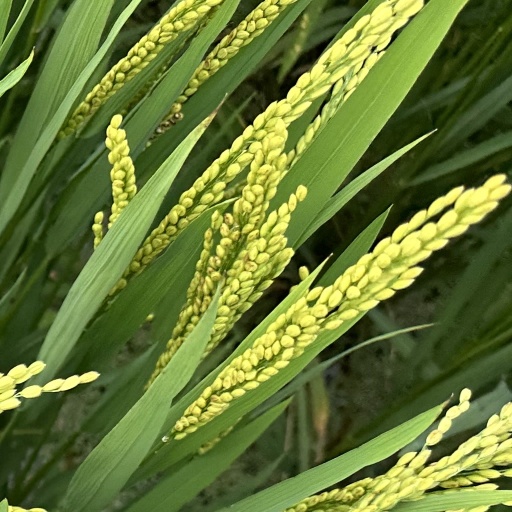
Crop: rice